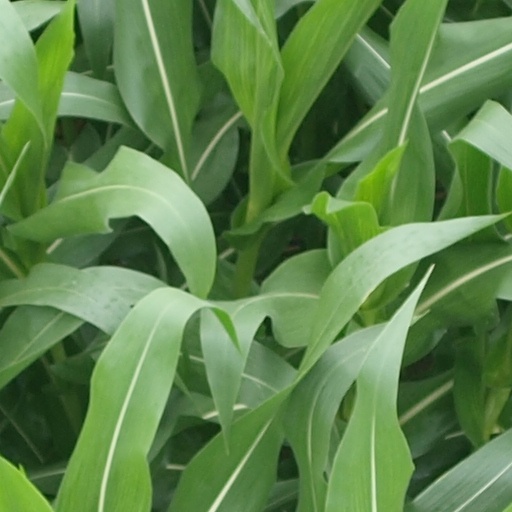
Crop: maize; corn